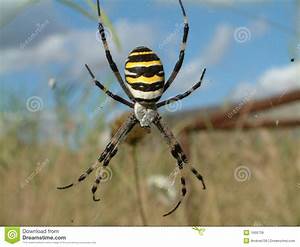
Label: ragno